22nd Battalion (French Canadian), CEF

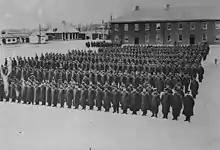
22nd Battalion Canadian Expeditionary Force on parade at St Jean, Quebec in 1915

The battalion was authorized on 7 November 1914 and embarked for Great Britain on 20 May 1915. It disembarked in France on 15 September 1915, where it fought as part of the 5th Infantry Brigade, 2nd Canadian Division in France and Flanders until the end of the war. The battalion was disbanded on 15 September 1920.